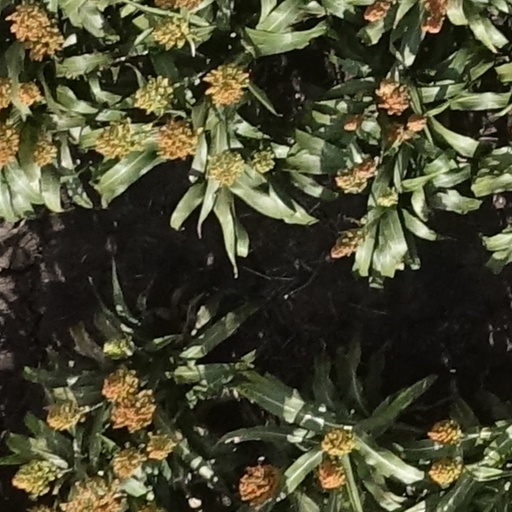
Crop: sorghum